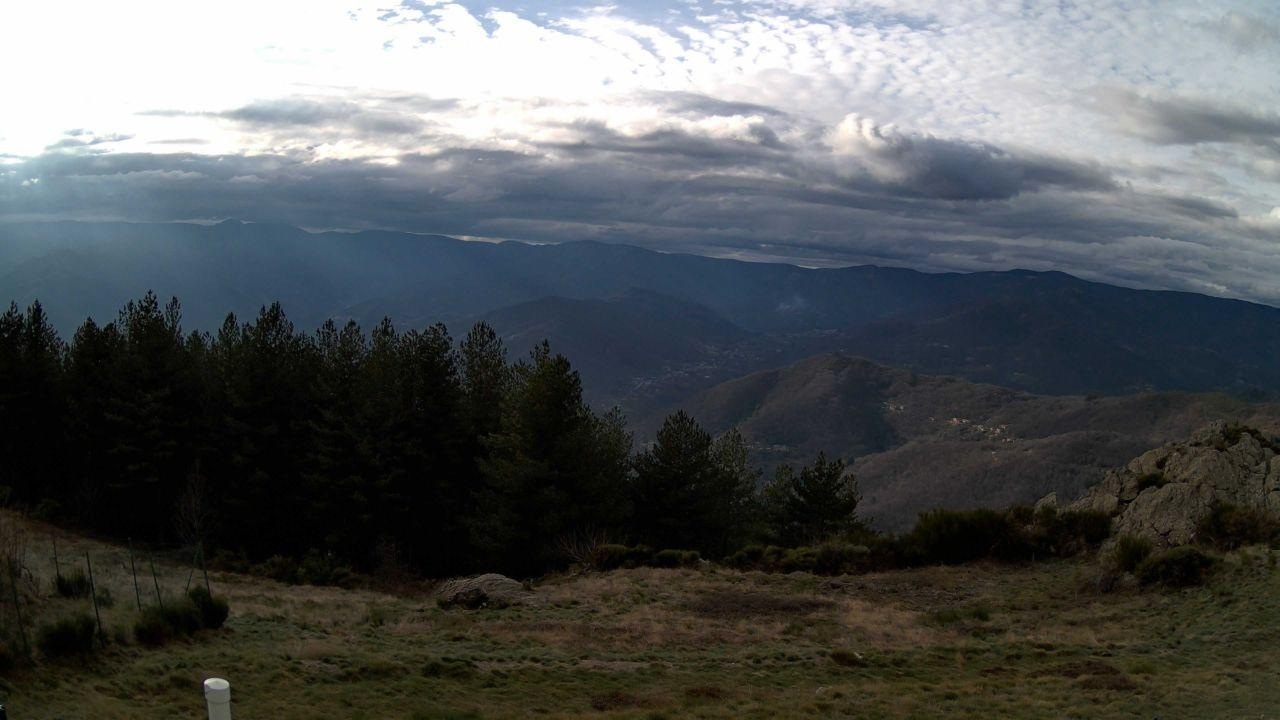
Fire: no
Smoke: yes